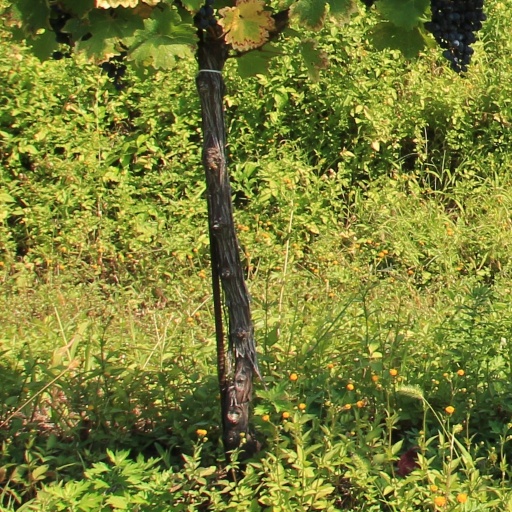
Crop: grape